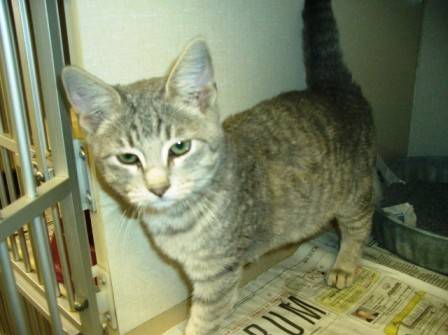
Label: cat